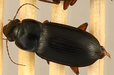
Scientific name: Harpalus paratus
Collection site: North Sterling NEON (STER), plot STER_033